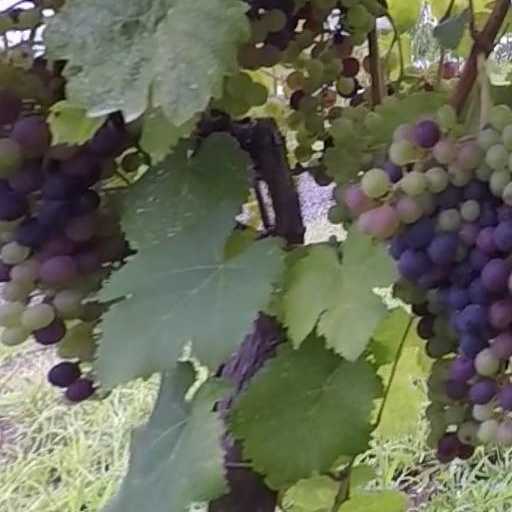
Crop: grape